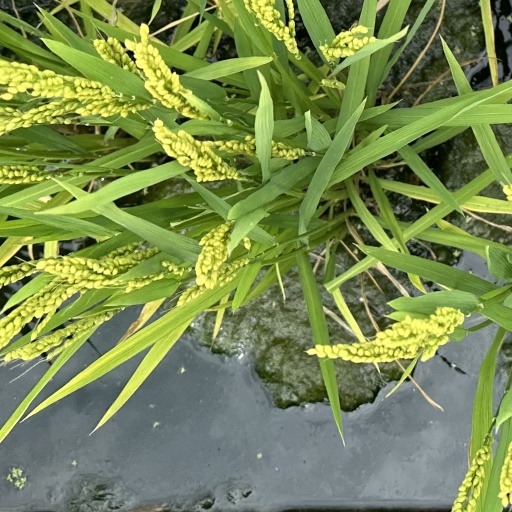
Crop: rice